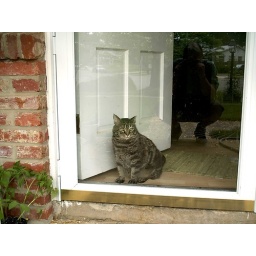
Here's Henry in the door of our old house in Falls Church.